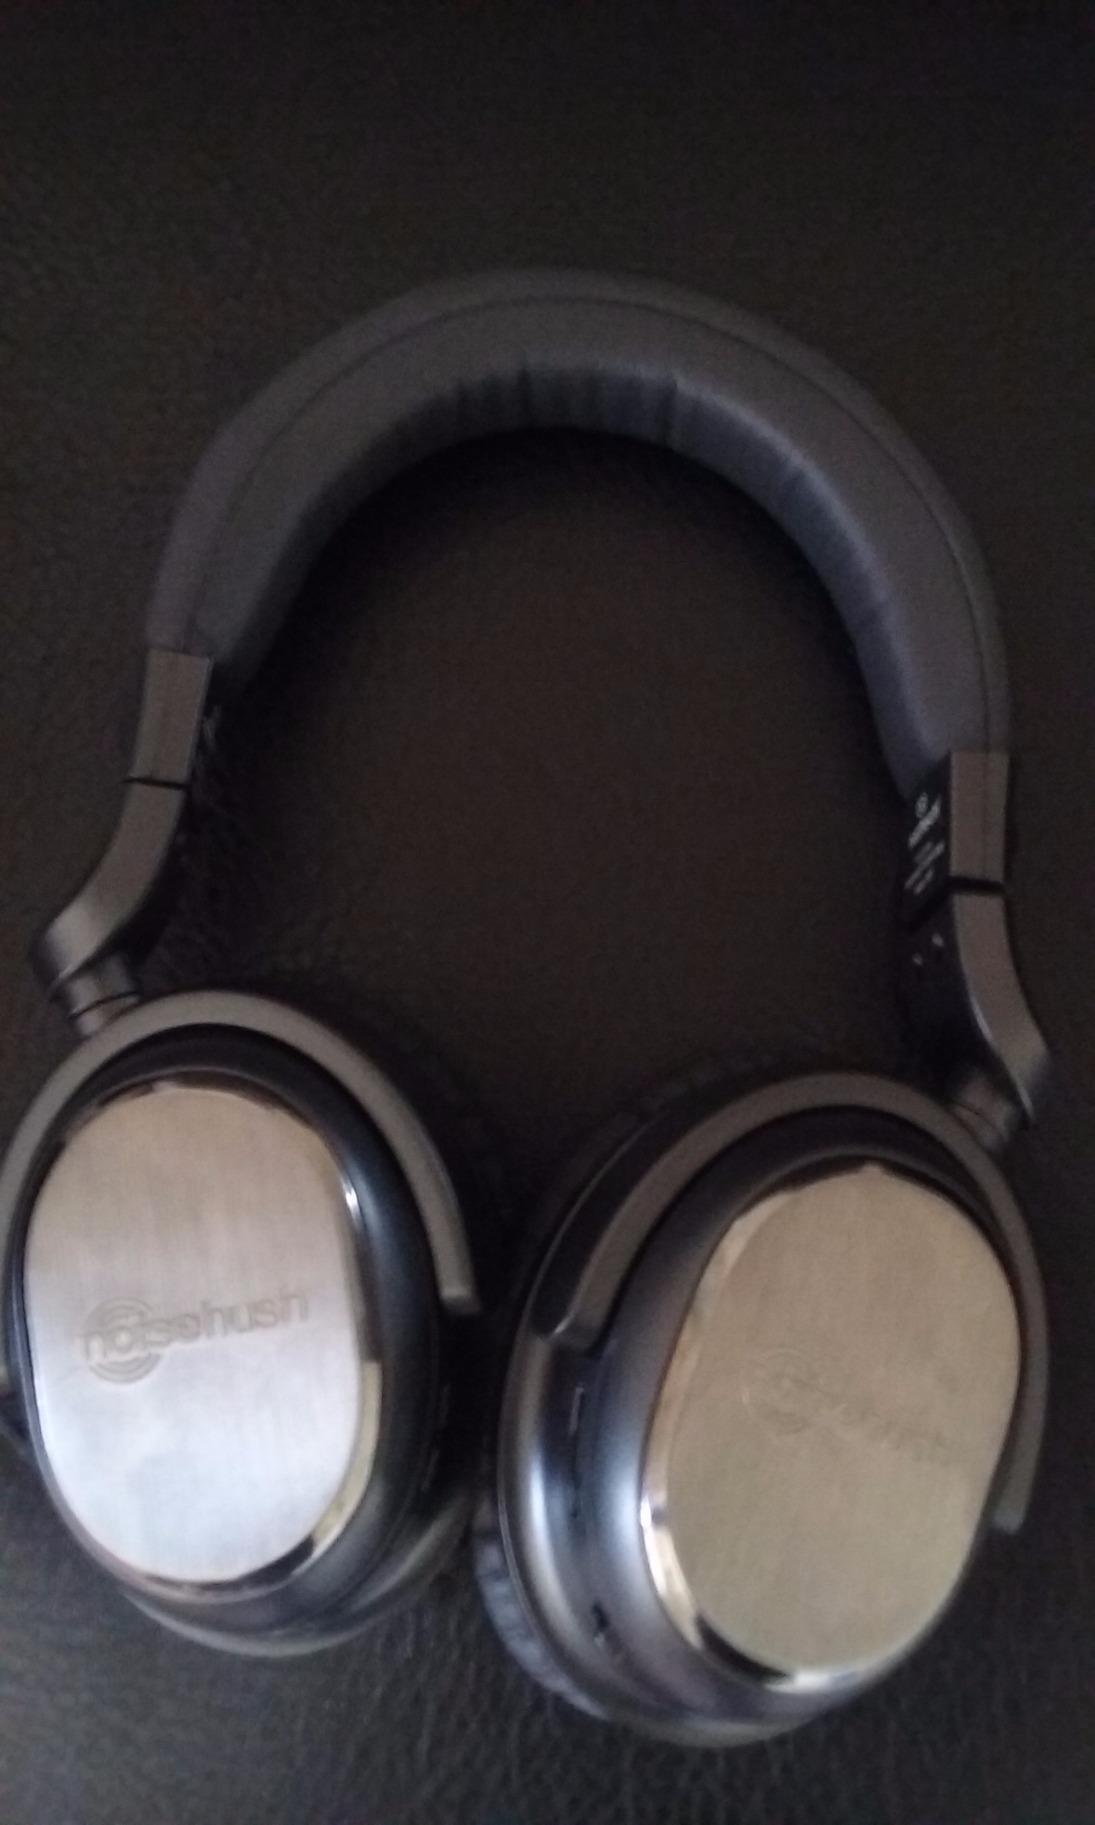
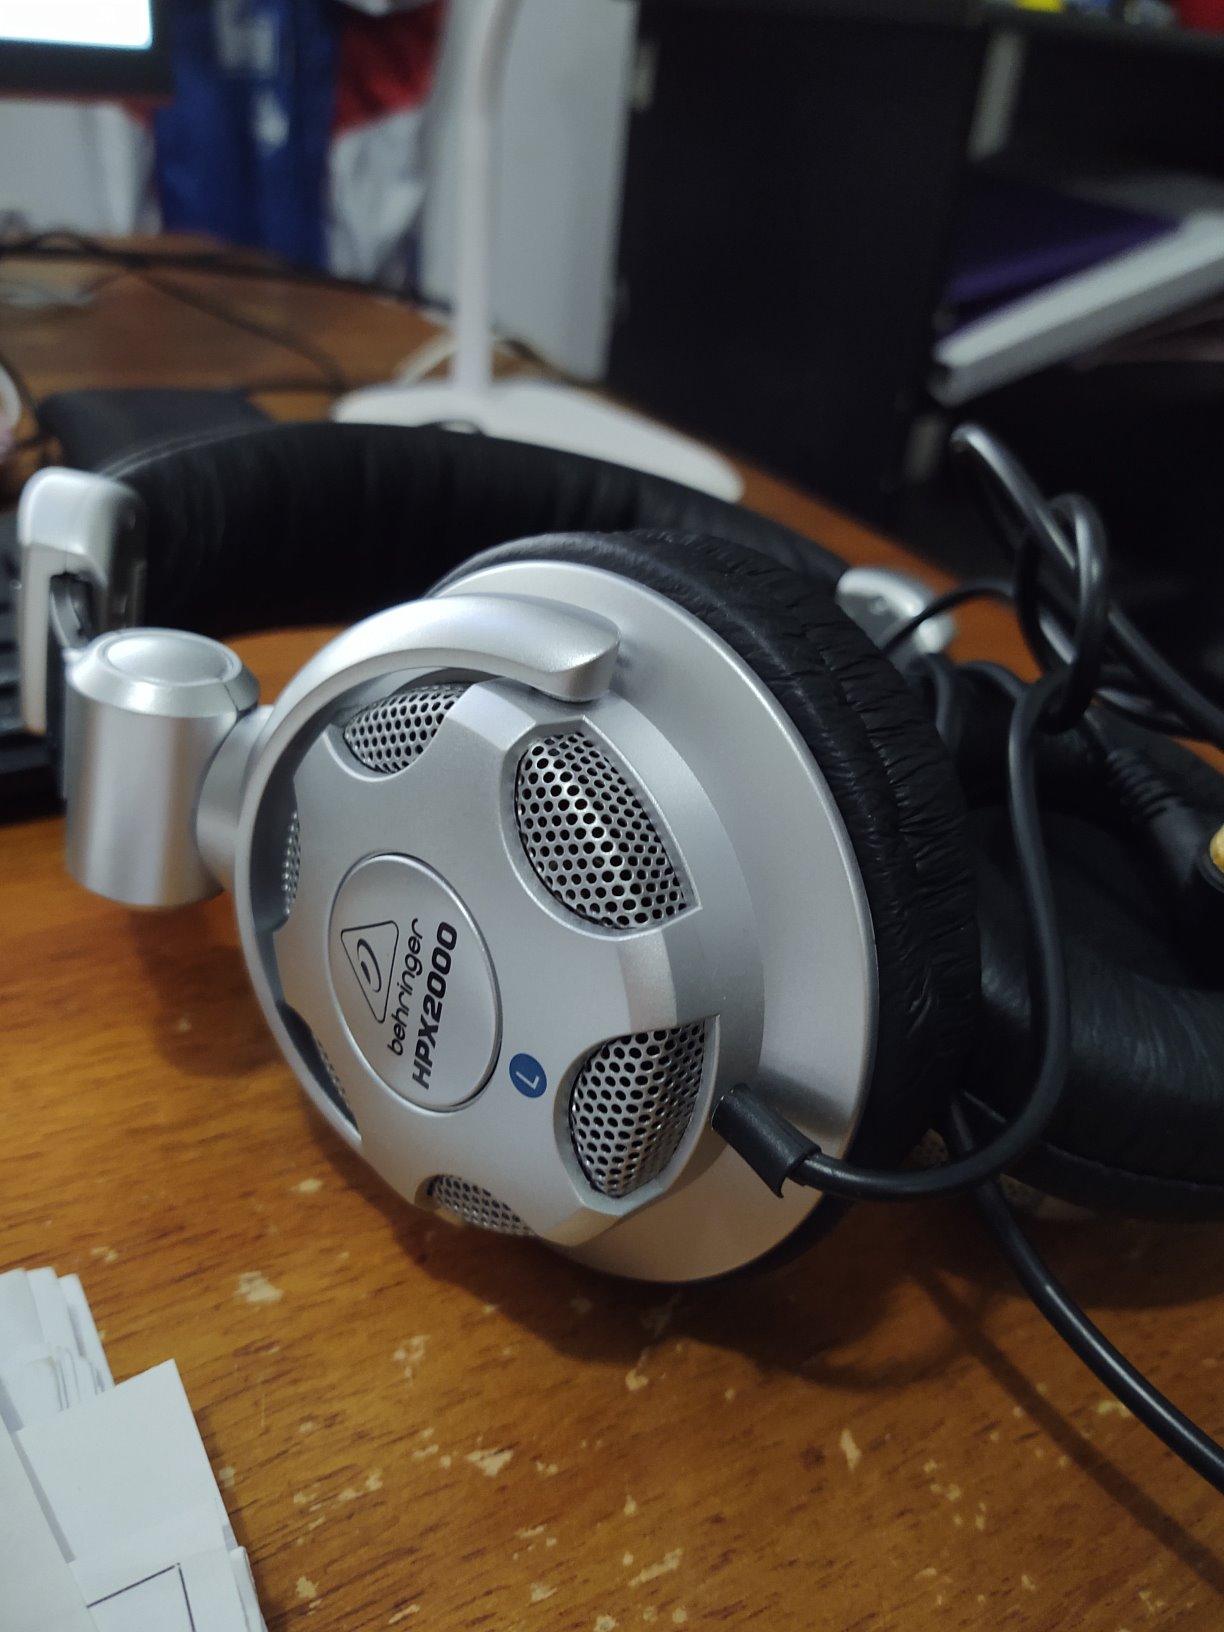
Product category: headphones
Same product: no